Grumman FF

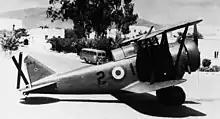
Post-war Spanish GE-23 Delfin "Pedro Rico"

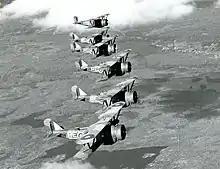
Grumman Goblins of 118 Sqn RCAF near Dartmouth N.S. in 1941

Both the "FF-1" and "SF-1" were withdrawn from first-line US Navy squadrons in late 1935 and 1936. The 25 remaining FF-1s were sent to the Naval Aircraft Factory in Philadelphia where they were modified and redesignated FF-2s. The FF-2s had their upper cowling guns removed and replaced by a single .30-cal machine gun in the starboard side of the fuselage in the same configuration as the SF-1. They were flown by Naval Reserve Air Bases activities across the United States. SF-1s were also used by the Naval Reserve. The last FF-2 was stricken from the Naval Record in 1942.